81 Armoured Brigade (South Africa)

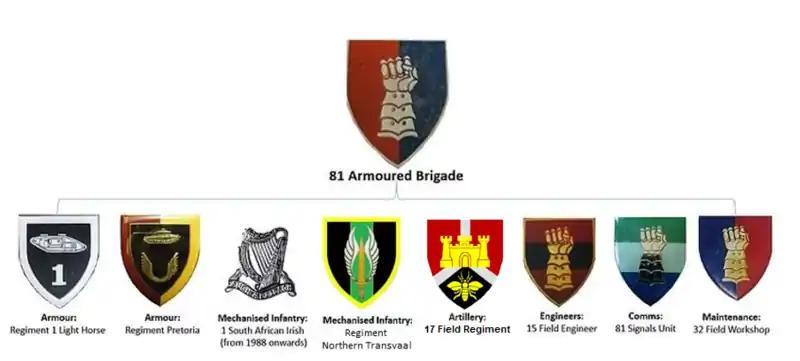
Structure SADF 81 Armoured Brigade

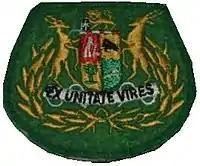
SADF era Brigade level Sergeant Major insignia

The Brigade's philosophy was to be up-armoured and highly mobile. All units in the Brigade irrelevant of their Corps was either to be armoured or mechanised. In light of this the Saracen armoured car was used for the last time by Regiment Northern Transvaal and the new Ratel Infantry Fighting Vehicle was introduced. Mechanised elements were also introduced to 17 Field Artillery where the Sexton, a 25-pounder artillery gun mounted on Sherman chassis was introduced. Mechanised infantry was a new concept in 1975, the biggest change being the increase in tempo and close proximity to armour in battle. In 1976, 40 command group members of Regiment Northern Transvaal underwent mechanised conversion training at 1 SAI. Pretoria Regiment was also busy converting at the same time to a modernised version of the Centurion Tank, the Oliphant at the School of Armour. 2 Light Horse, the Brigades armoured car regiment, was attached following Operation Savannah to service in South West Africa and therefore was not involved in the mechanisation program at that stage.